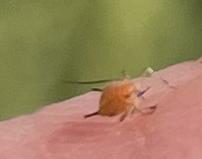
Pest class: english_grain_aphid